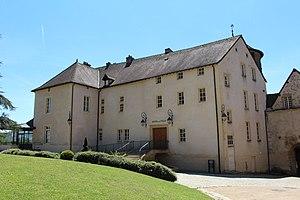
Hôtel de ville de Charolles.
Charolles est une commune française située dans le département de Saône-et-Loire en région Bourgogne-Franche-Comté.